New York Army National Guard

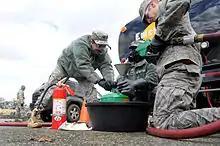
New York Army National Guardsmen distributing fuel at the Staten Island Armory to those in the local area affected by Hurricane Sandy

Since the 9/11 Attacks on New York City, New York Army National Guard Soldiers were brought back into force in 2003 to help in the "Ice Storm". Soon after that, they were deployed to Iraq and Afghanistan in support of the Global War on Terror, as well as faced an increase in domestic missions.